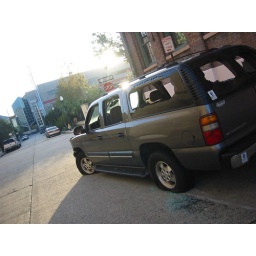
There's random SUV and cars like this all over the city, just sitting in the street with windows busted out.